Avington, Hampshire

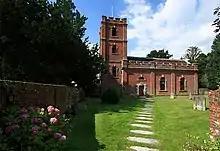
Church of St Mary, Avington

The Church of England parish church, dedicated to St Mary, was founded by Margaret, Marchioness of Carnarvon (d. 1768), with construction costs defrayed by her husband, James Brydges, 3rd Duke of Chandos. It was constructed 1768–71 in red brick to a design by an unknown local architect. The exterior Georgian architecture and crenellated tower echo the style of nearby Avington Park.